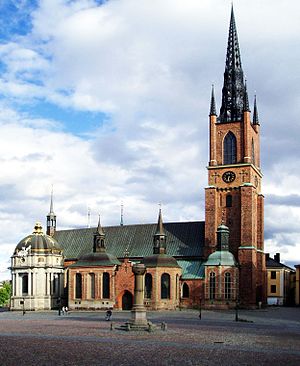
Riddarholmskirken
Riddarholmskyrkan i juni 2005
Riddarholmskyrkan ligger på Riddarholmen i Stockholm og er begravelseskirke for det svenske kongehus. Kirkens menighed blev opløst i 1807, og kirken benyttes i dag kun til begravelser og mindehøjtideligheder.